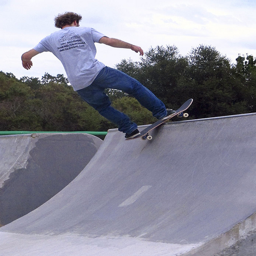
A man on a skateboard performing a trick on a halfpipe
A man on a skateboard at the top of a skate ramp.
A man riding up the side of a ramp on a skateboard.
A skateboarder is stopped on the rim of a bowl.
Skate boarder performing stunt in blue jeans and t-shirt